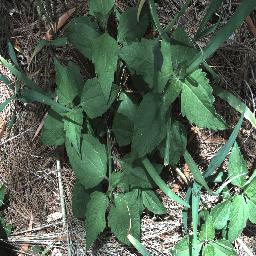
Label: siam_weed